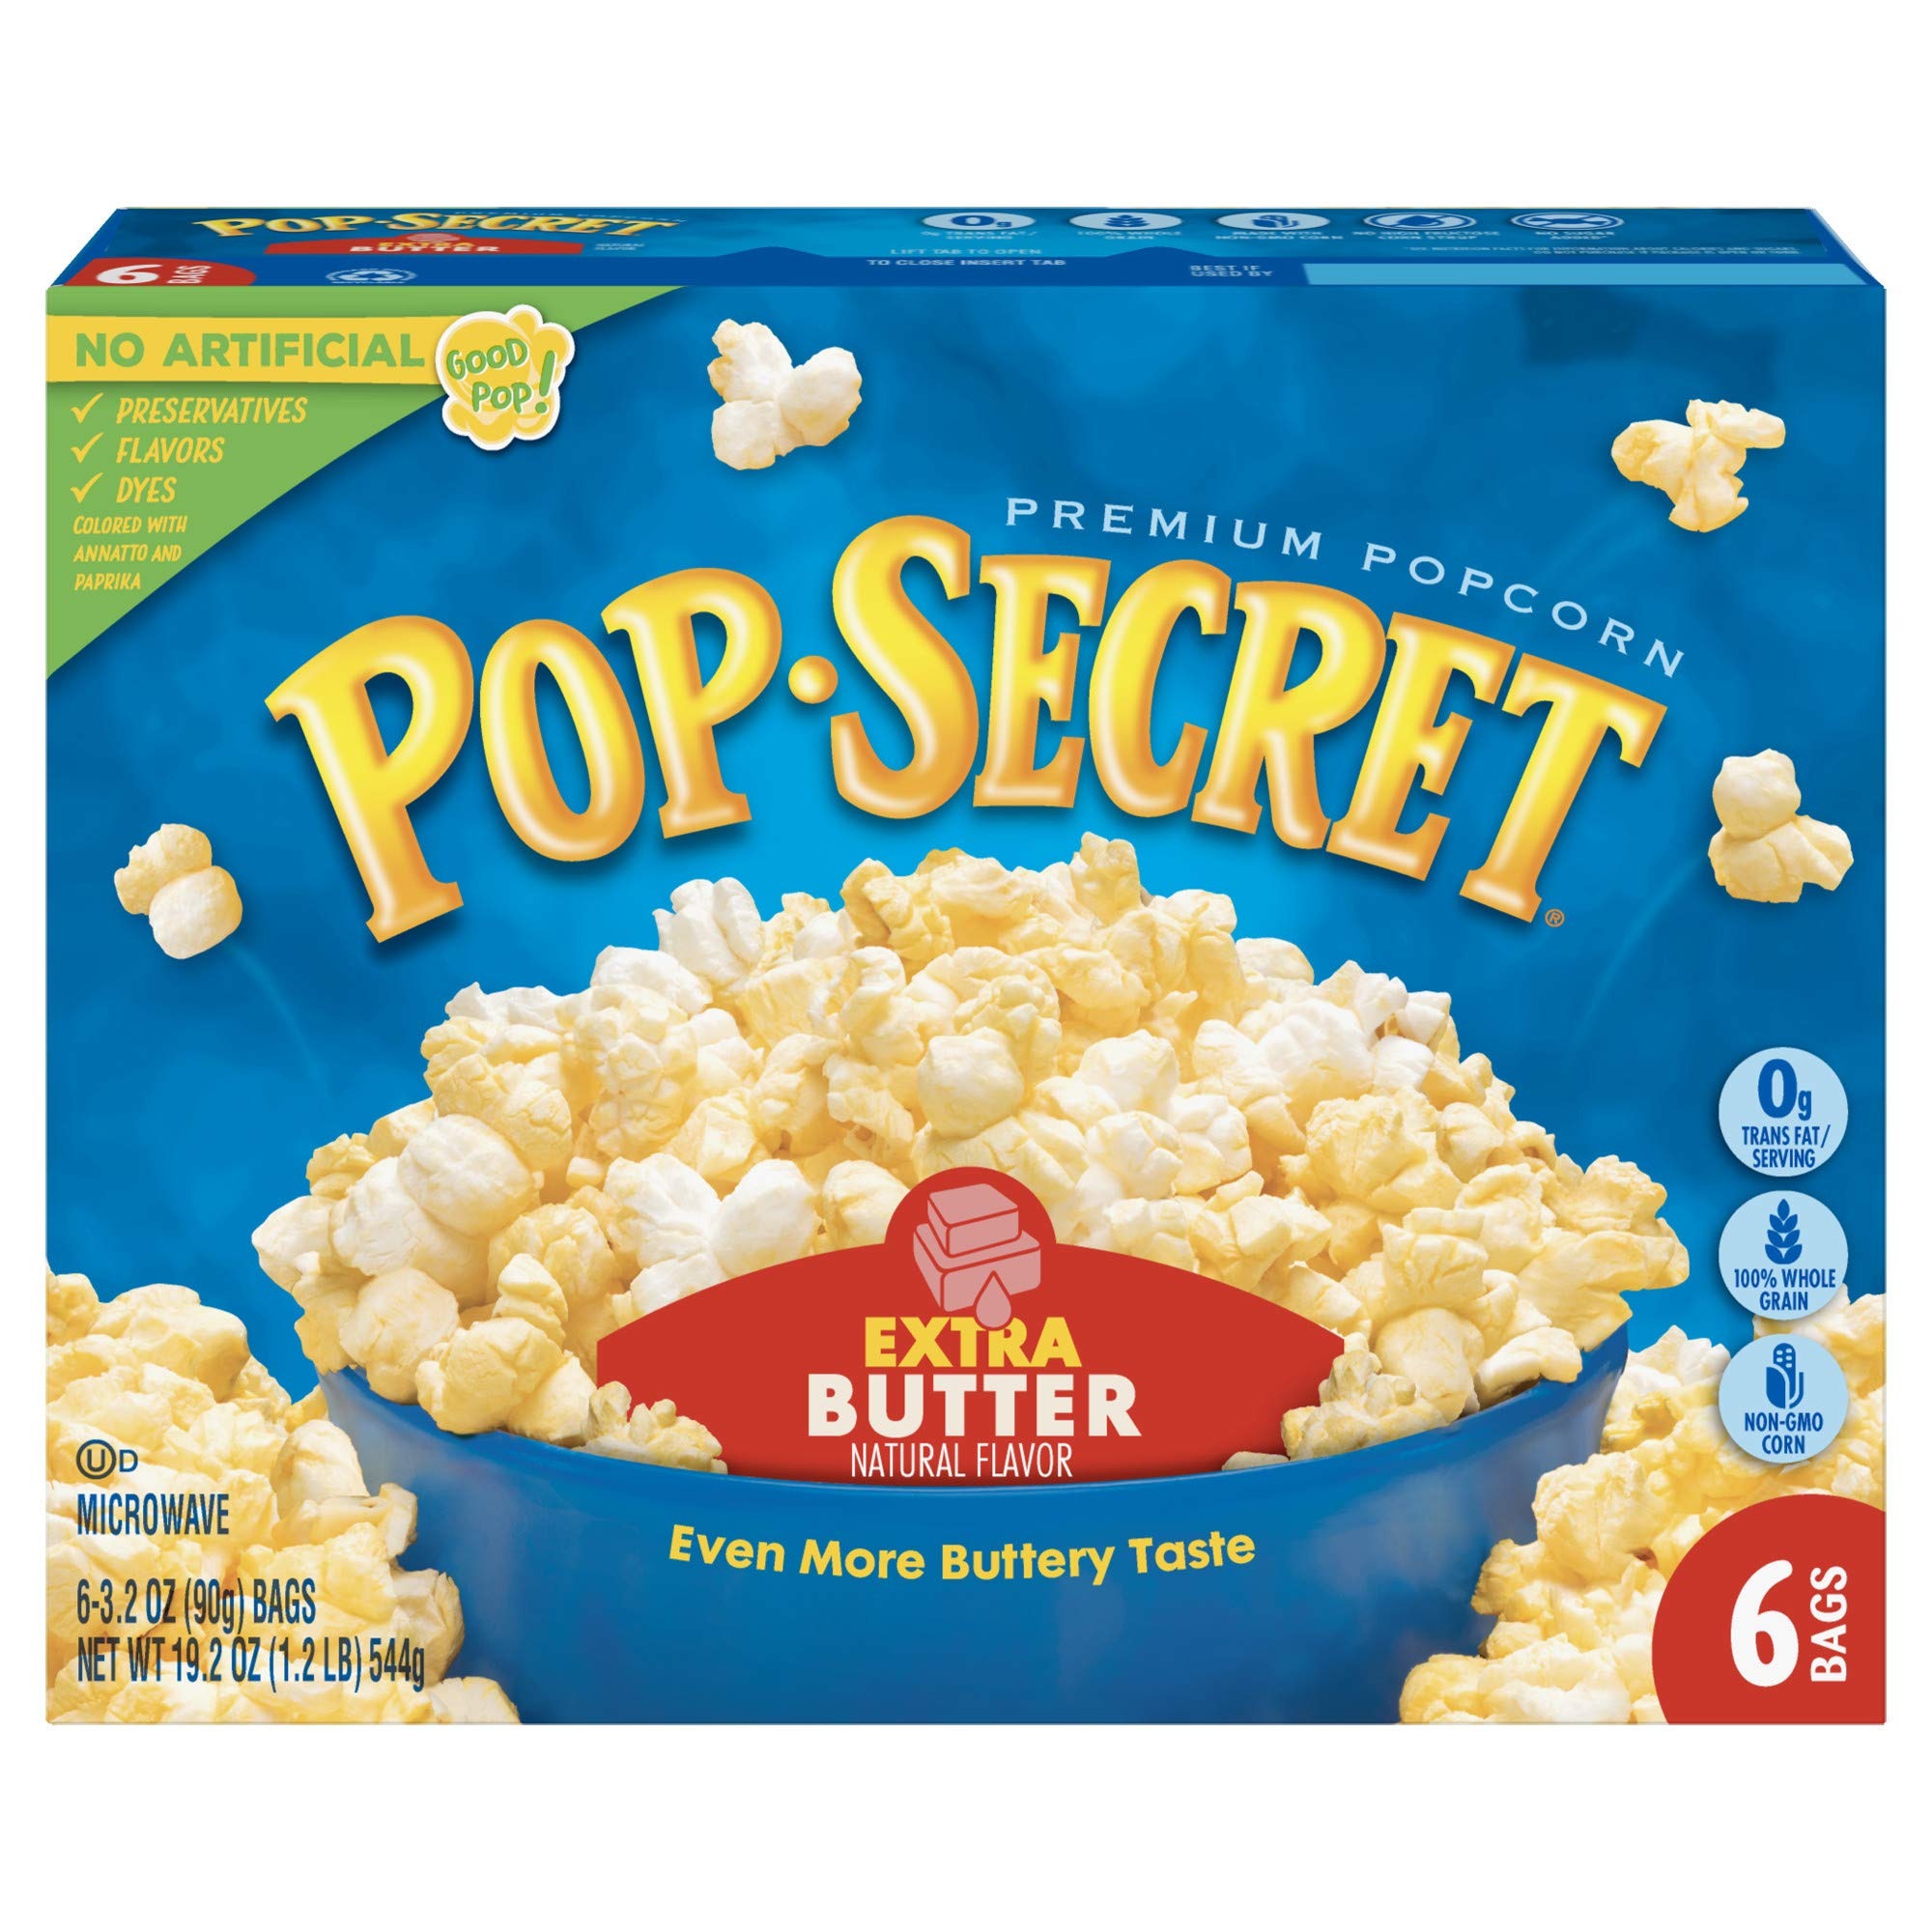
Item Name: Pop Secret Popcorn, Extra Butter, 3.2 Ounce Microwave Bags, 6 Count Boxes (Pack of 6)
Bullet Point 1: Fluffy popcorn with butter, butter and more creamy butter flavor
Bullet Point 2: Pop up some delicious warm popcorn with an irresistible aroma and flavor, ready in minutes
Bullet Point 3: 100% whole grain; Non-GMO corn, 0g trans fat, No sugar added
Bullet Point 4: At Pop Secret, we do butter better!
Bullet Point 5: Each order contains six boxes, for a total of 36 shareable microwave popcorn bags!
Value: 115.2
Unit: Ounce

Price: 4.49